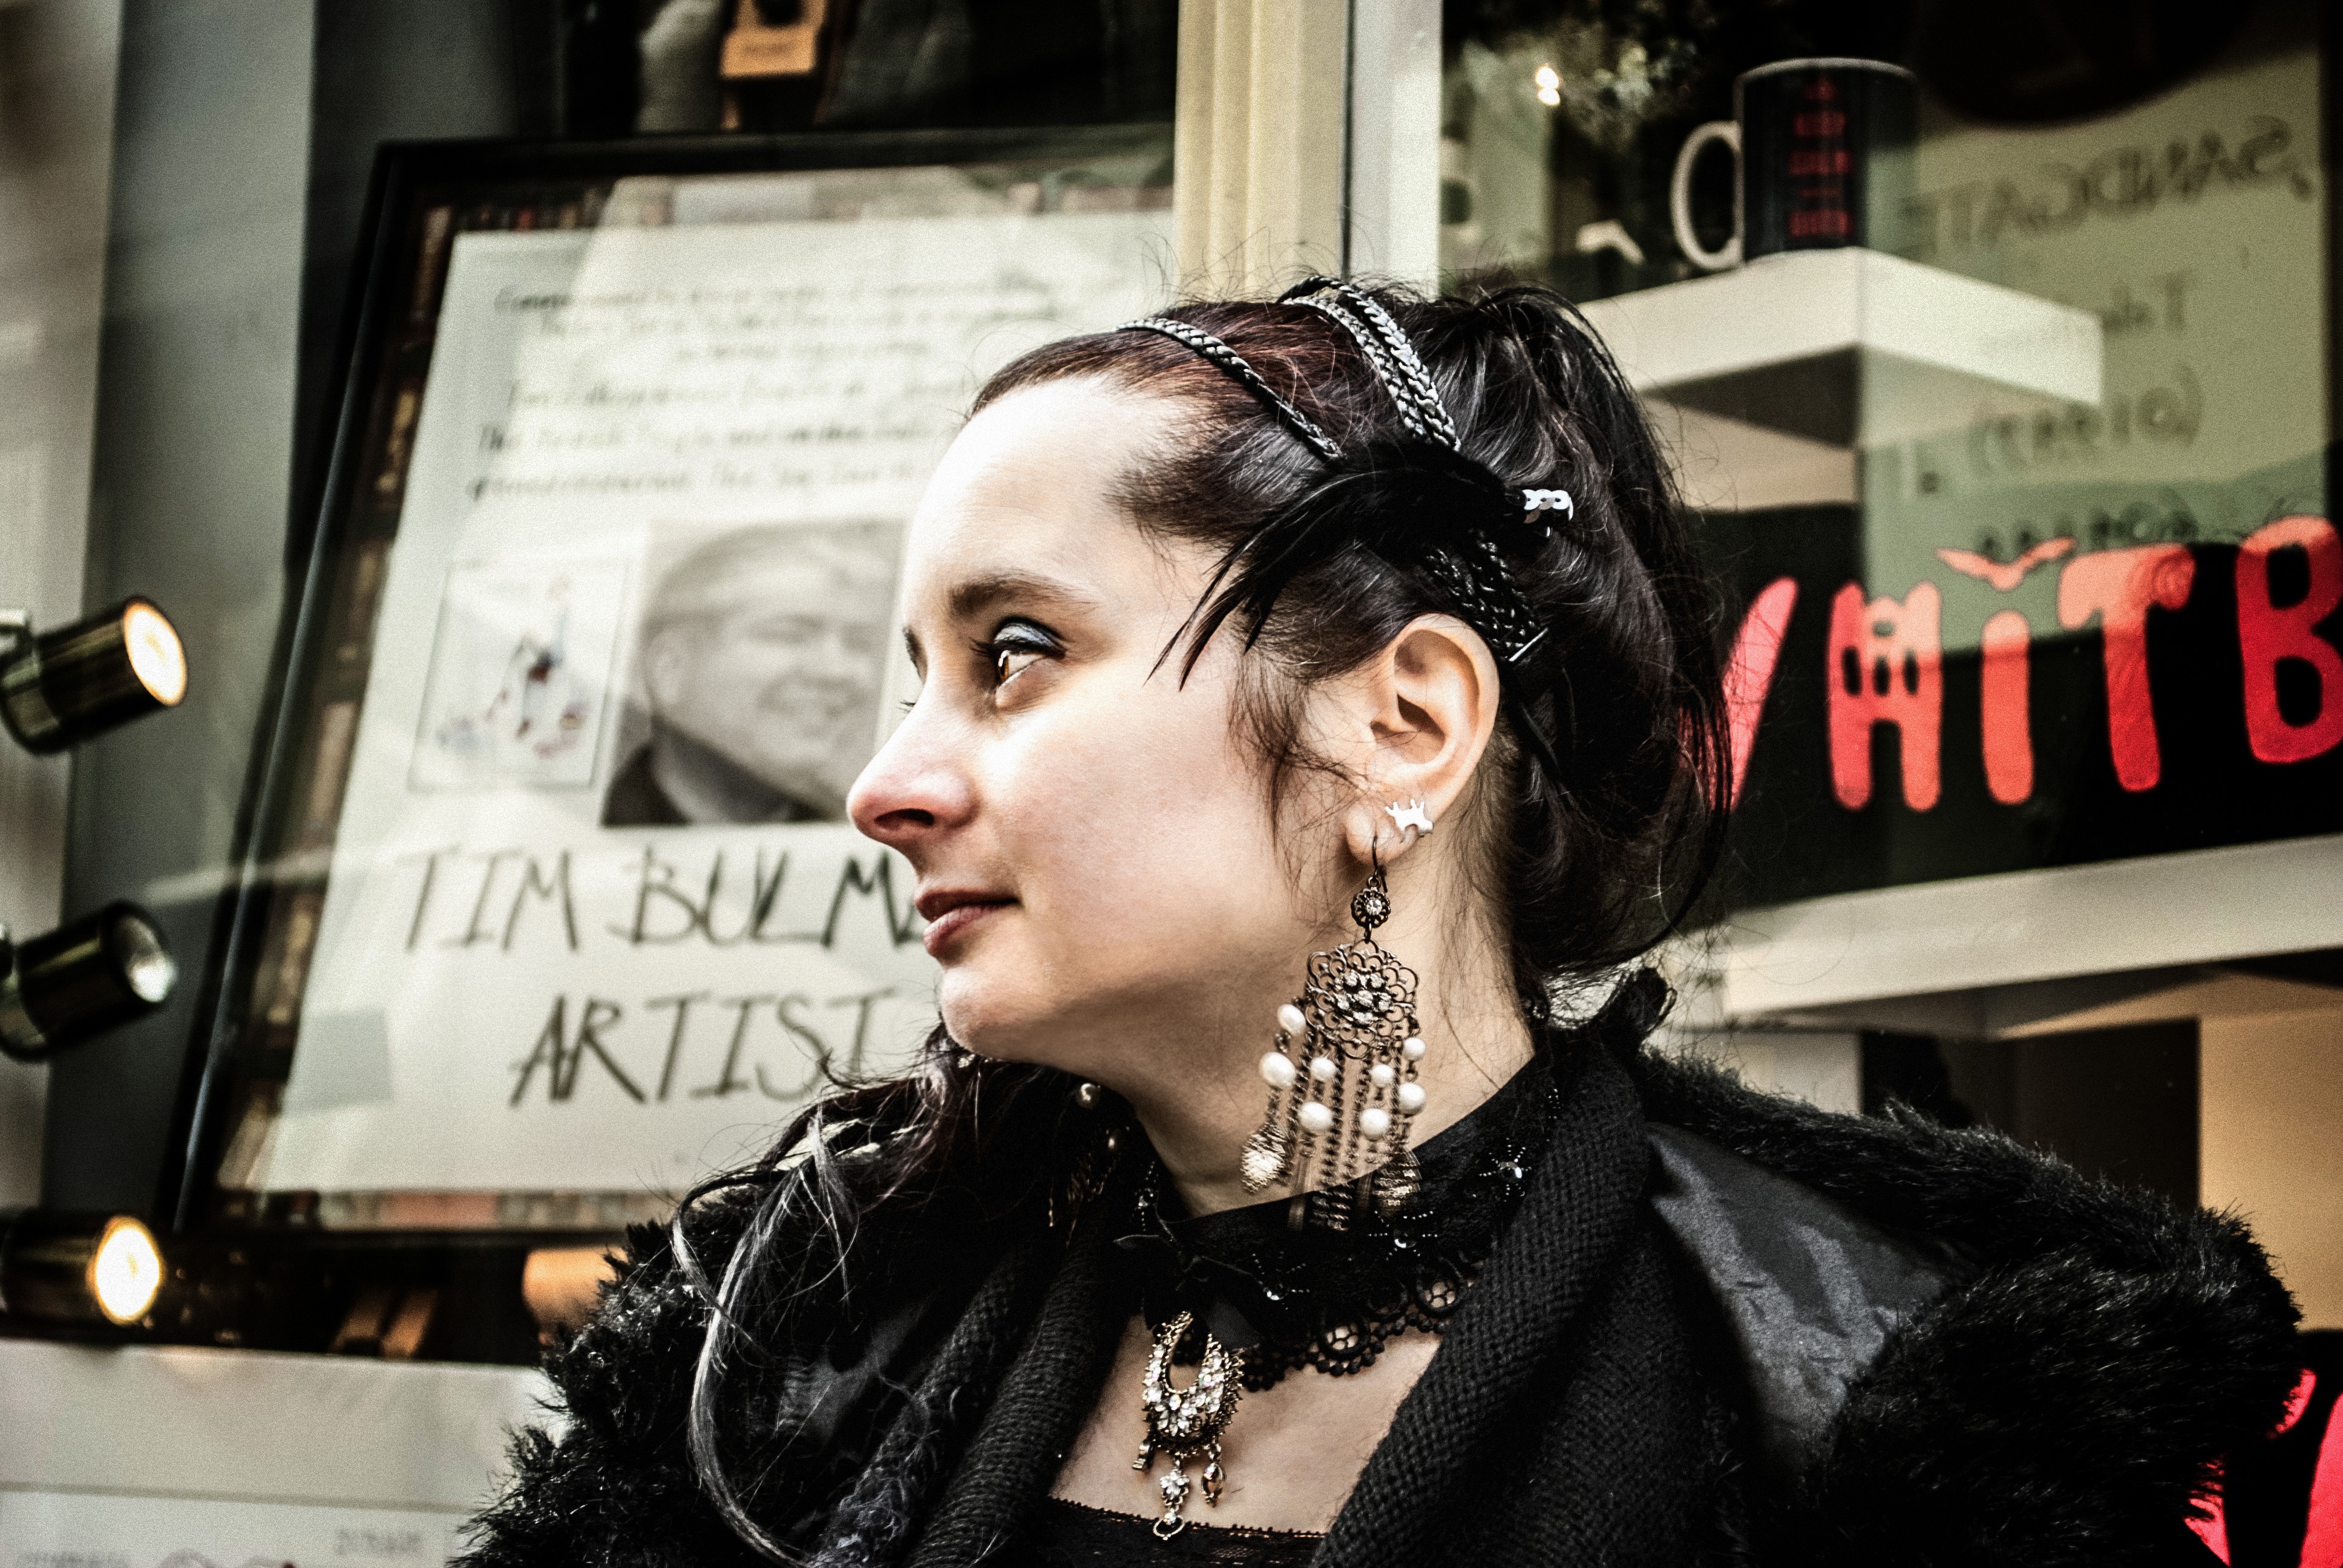
person, woman, hair, model, fashion, black, lady, hairstyle, gothic, beauty, sets, whitby goth weekend, wgw